Alsace and Moselle railway network

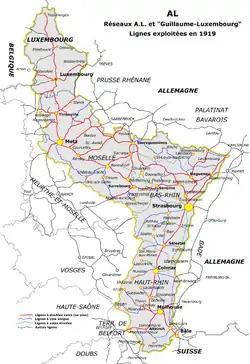
The Alsace-Lorraine and Guillaume-Luxembourg networks in 1919.

A unique feature of this network is that trains operate on the right, with signals also positioned on the right side.